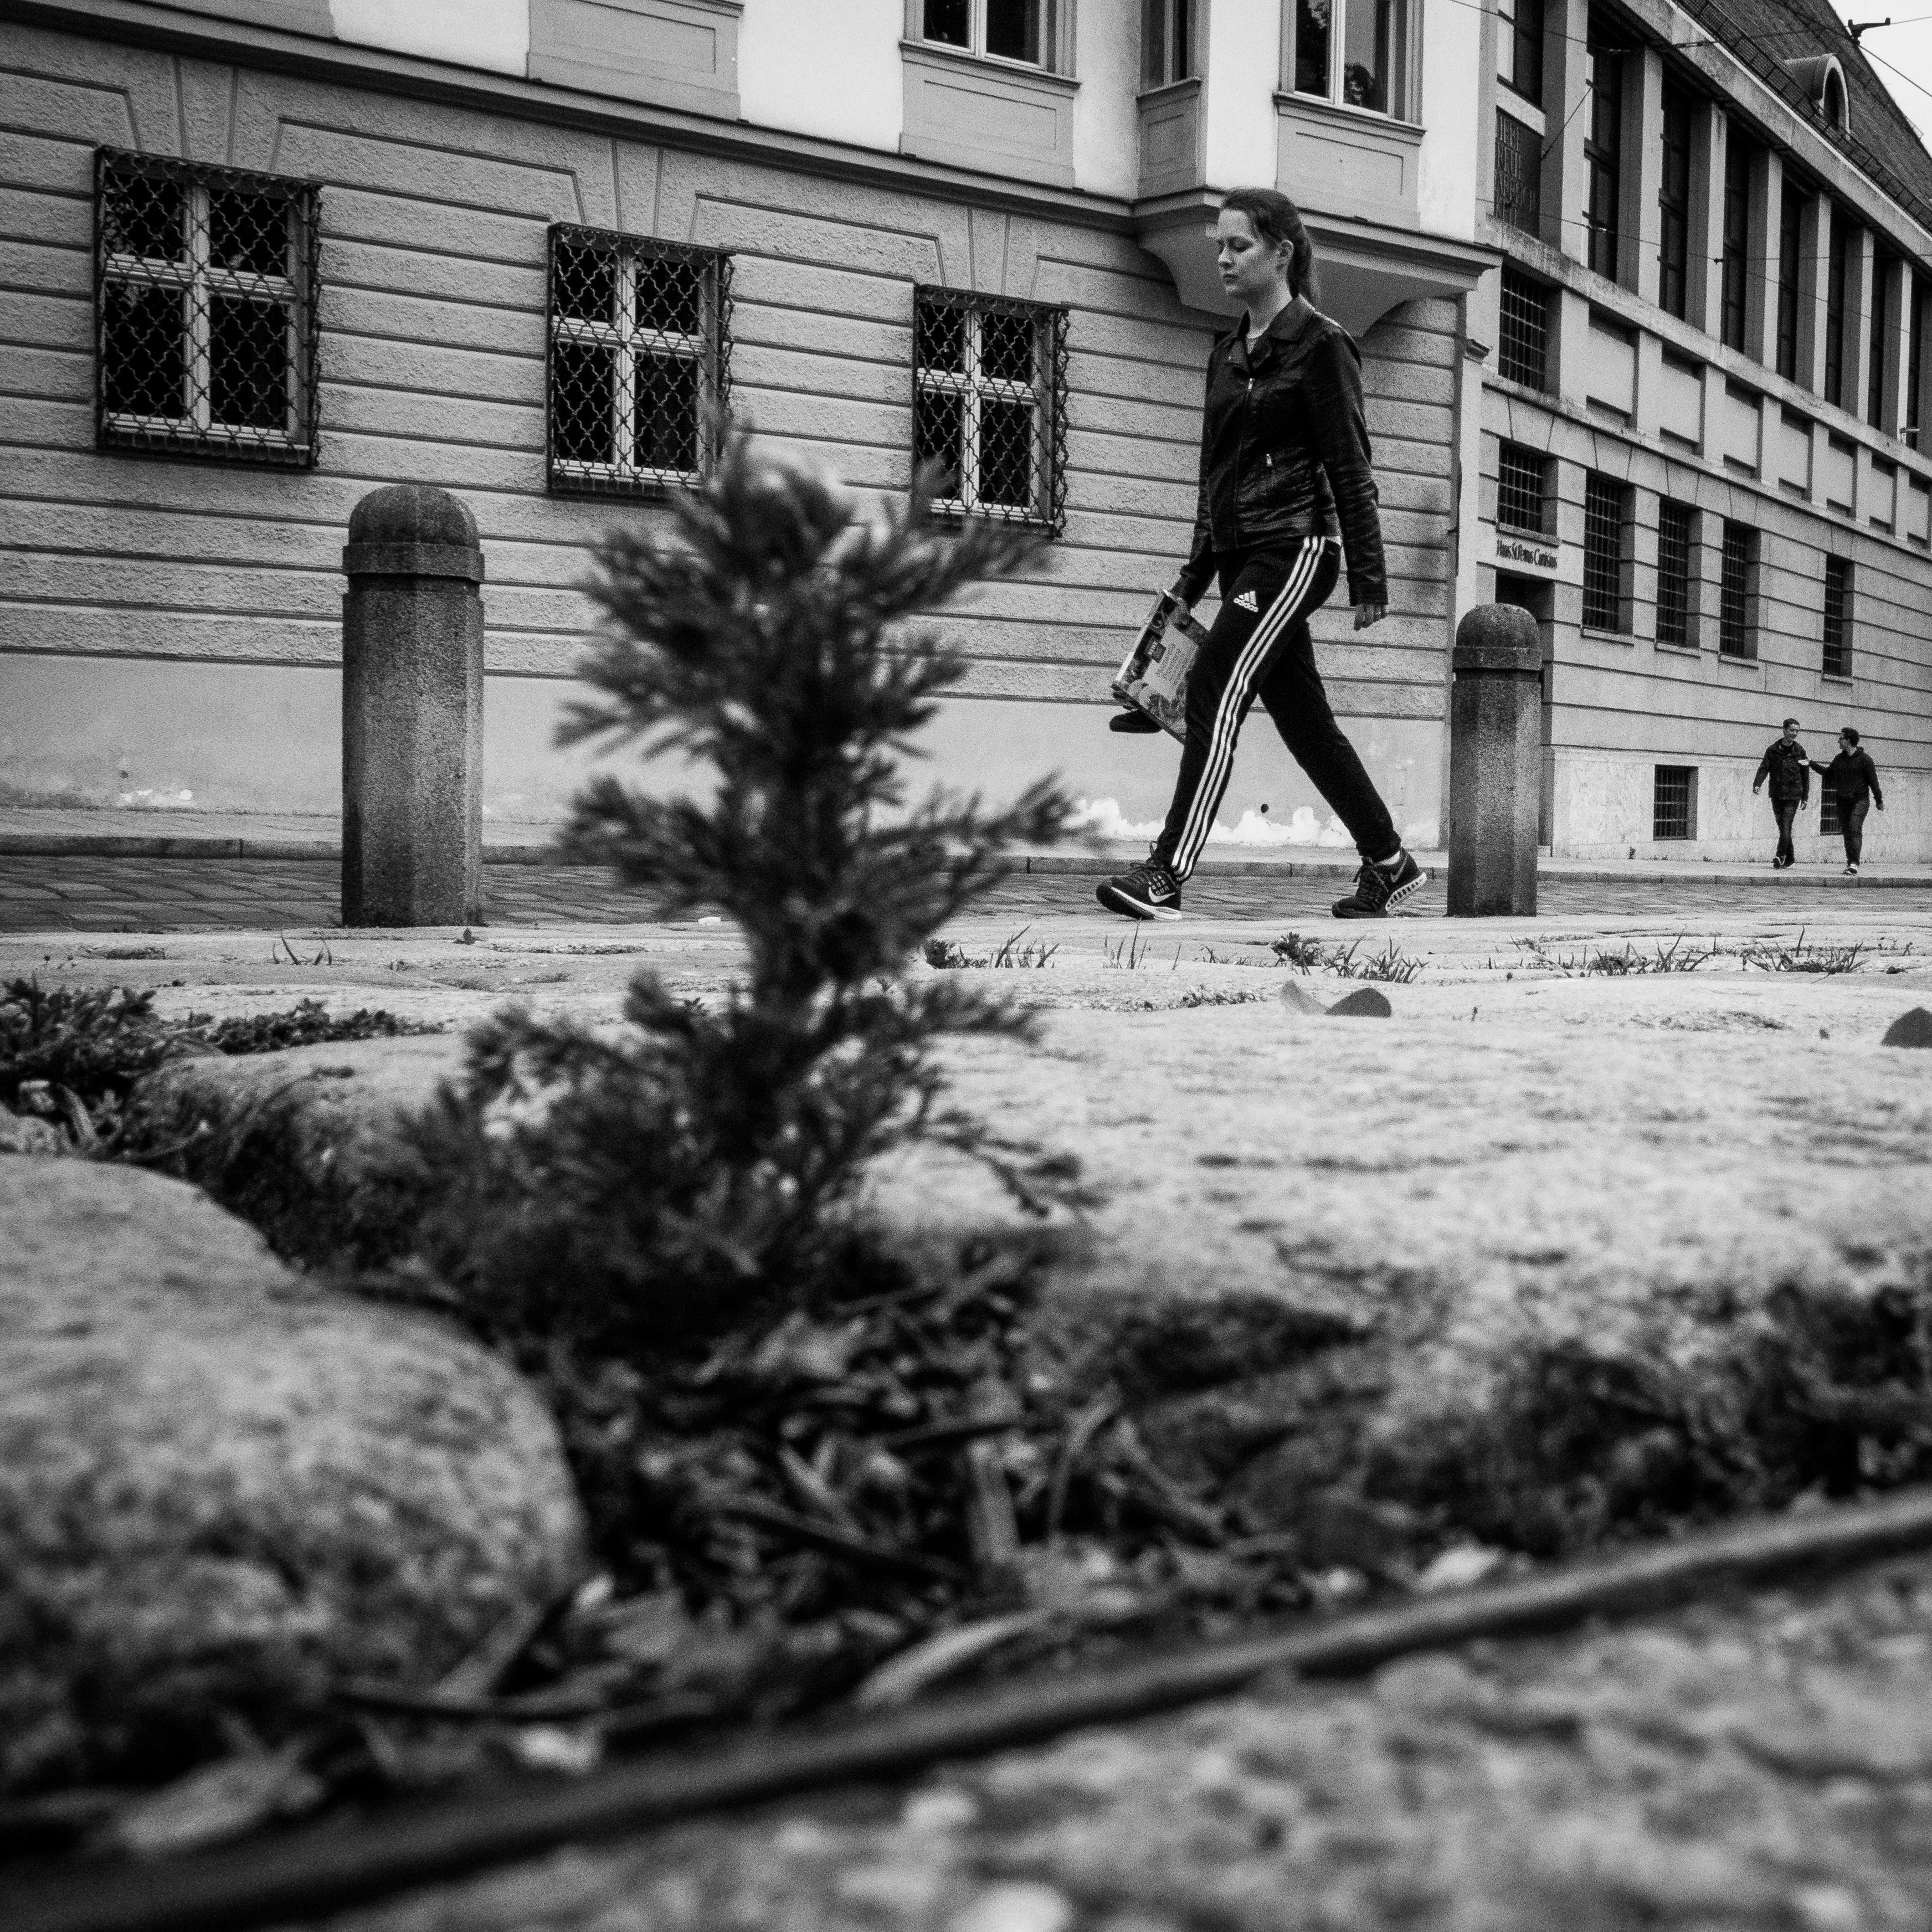
pedestrian, walking, snow, black and white, people, woman, road, white, street, photography, city, explore, black, monochrome, teenager, streetphotography, flickr, bw, blackandwhite, project, candid, creativecommons, infrastructure, stadt, photograph, germany, deutschland, sw, scene, bayern, bavaria, schwarzweis, 11, image, layer, menschen, strase, unposed, ungestellt, strasenfotografie, frau, fusgnger, passant, 365, 366, augsburg, erwachsener, project365, projekt, szene, adult, photoaday, pictureaday, project366, streettog, tog, zweisichtde, zweisichtig, sonydscrx100ii, sonyrx100ii, flanieren, gehen, schlendern, spazieren, strolling, jugendlicher, adolescent, ebene, monochrome photography